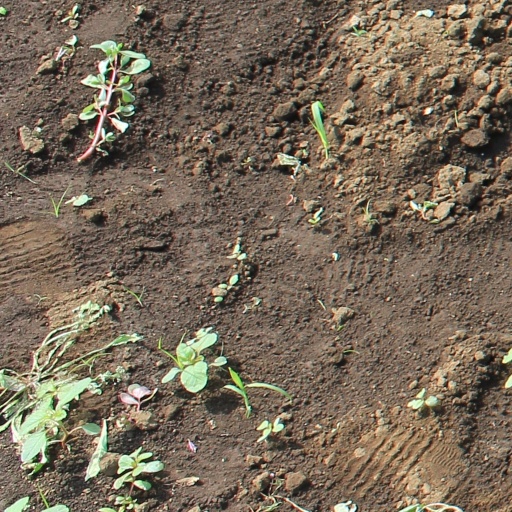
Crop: soybean